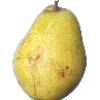
Label: pear_monster